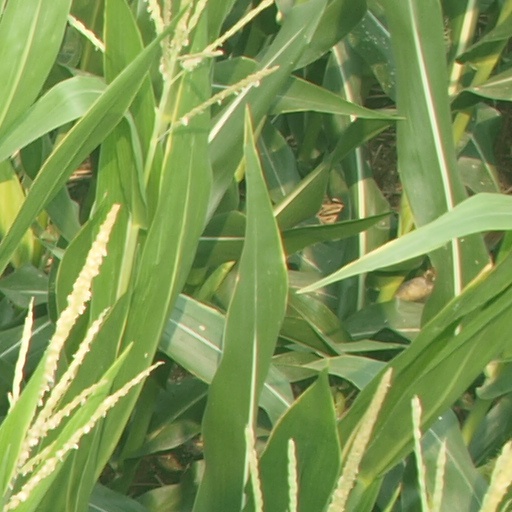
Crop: maize; corn